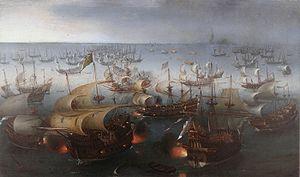
1588 est une année bissextile commençant un vendredi.